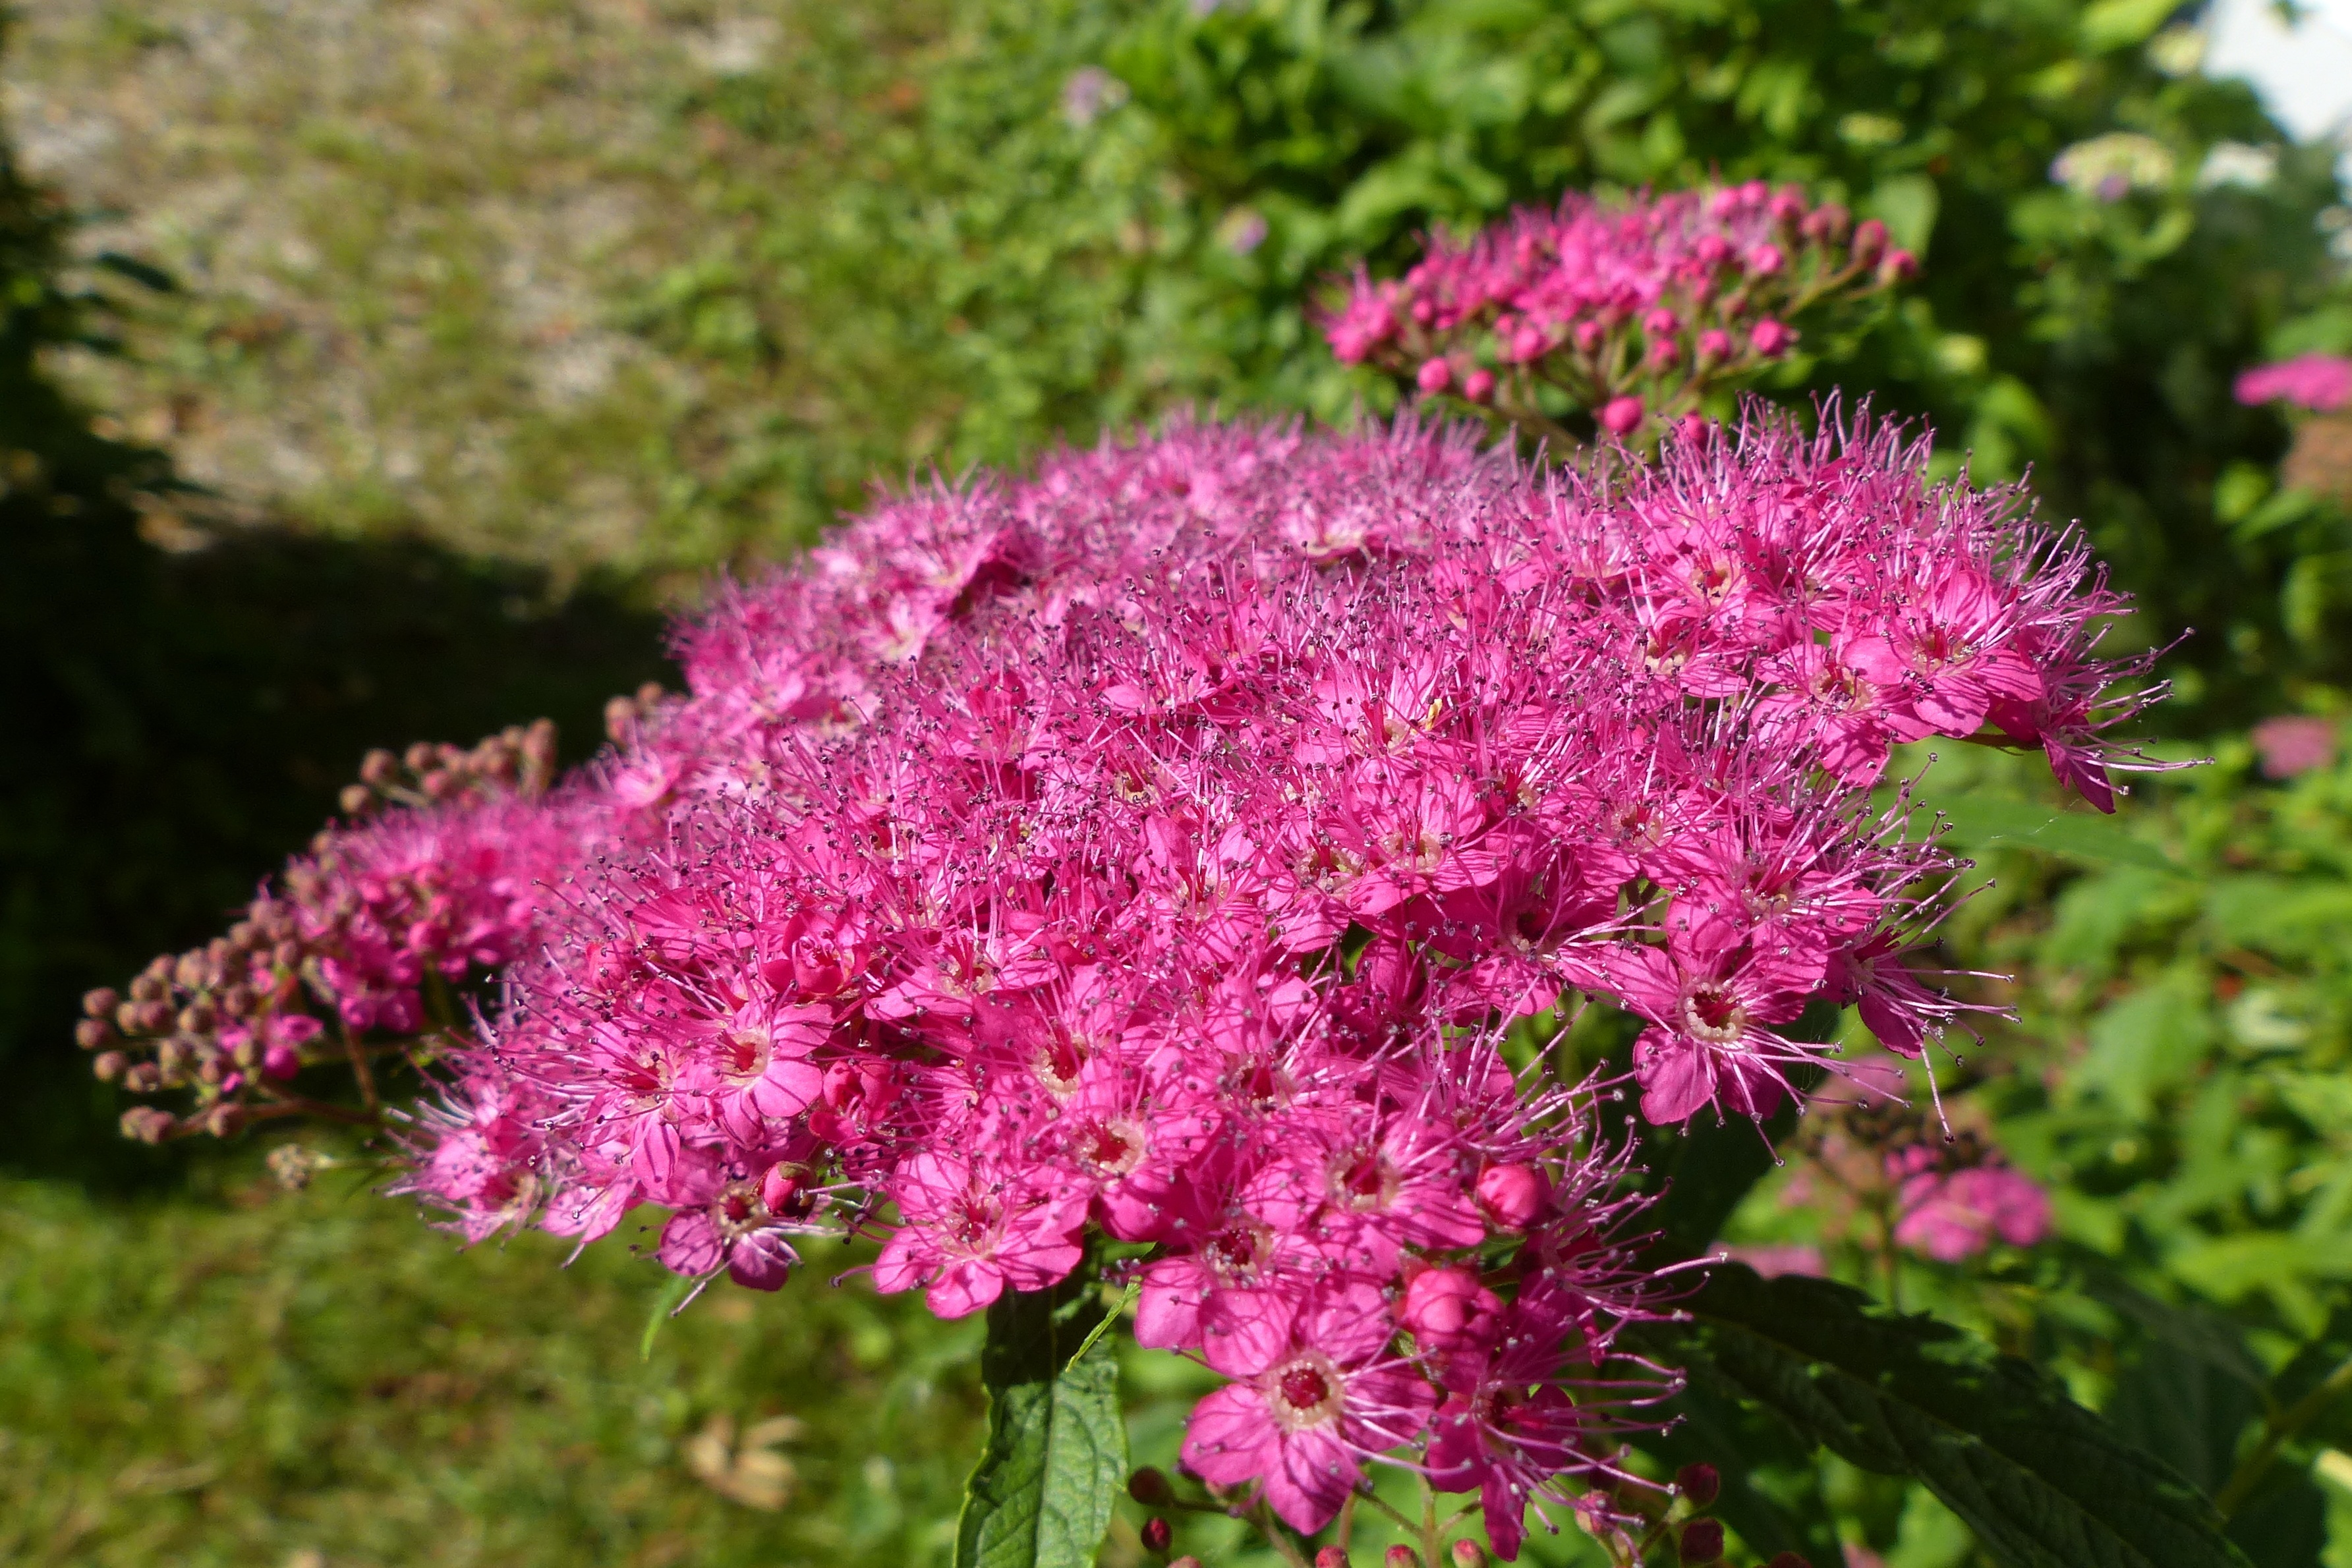
blossom, plant, meadow, flower, herb, botany, garden, pink, flora, wildflower, flowers, shrub, spiraea, stamens, inflorescence, flowering plant, flower umbel, spierstrauch, annual plant, woody plant, land plant